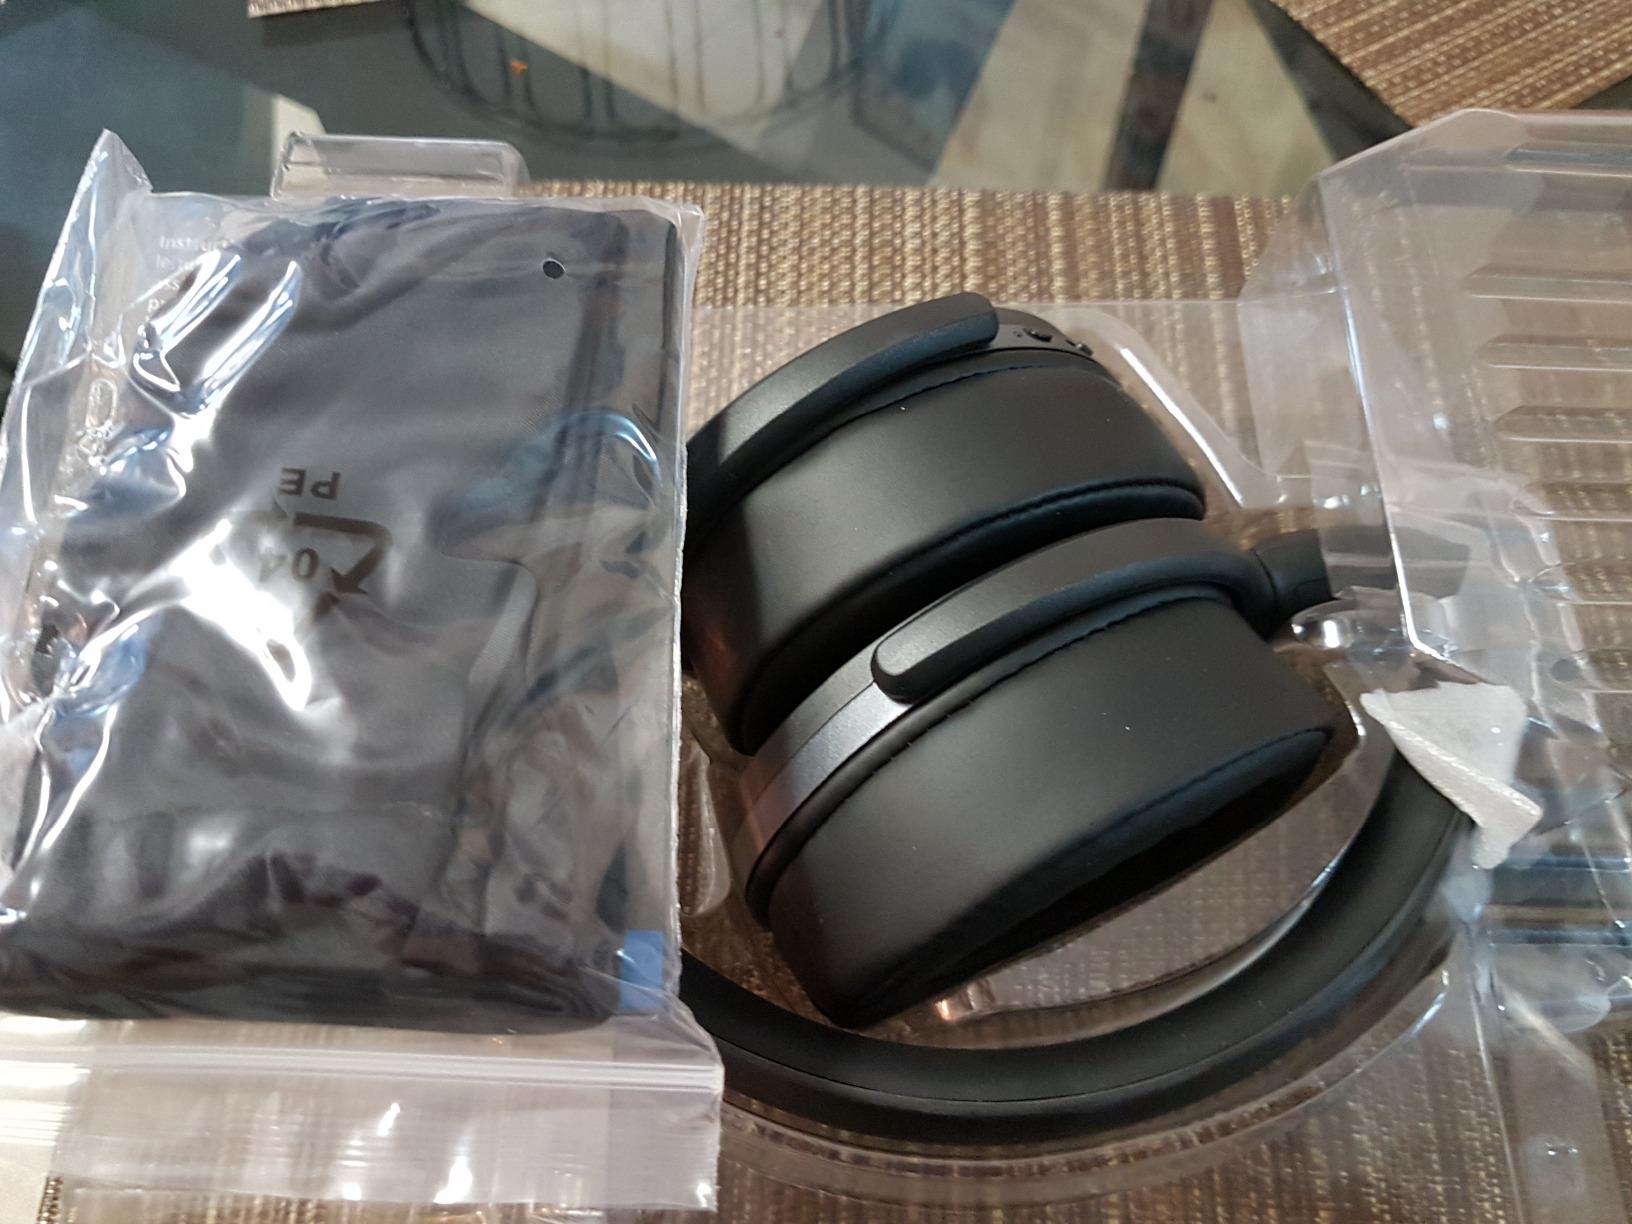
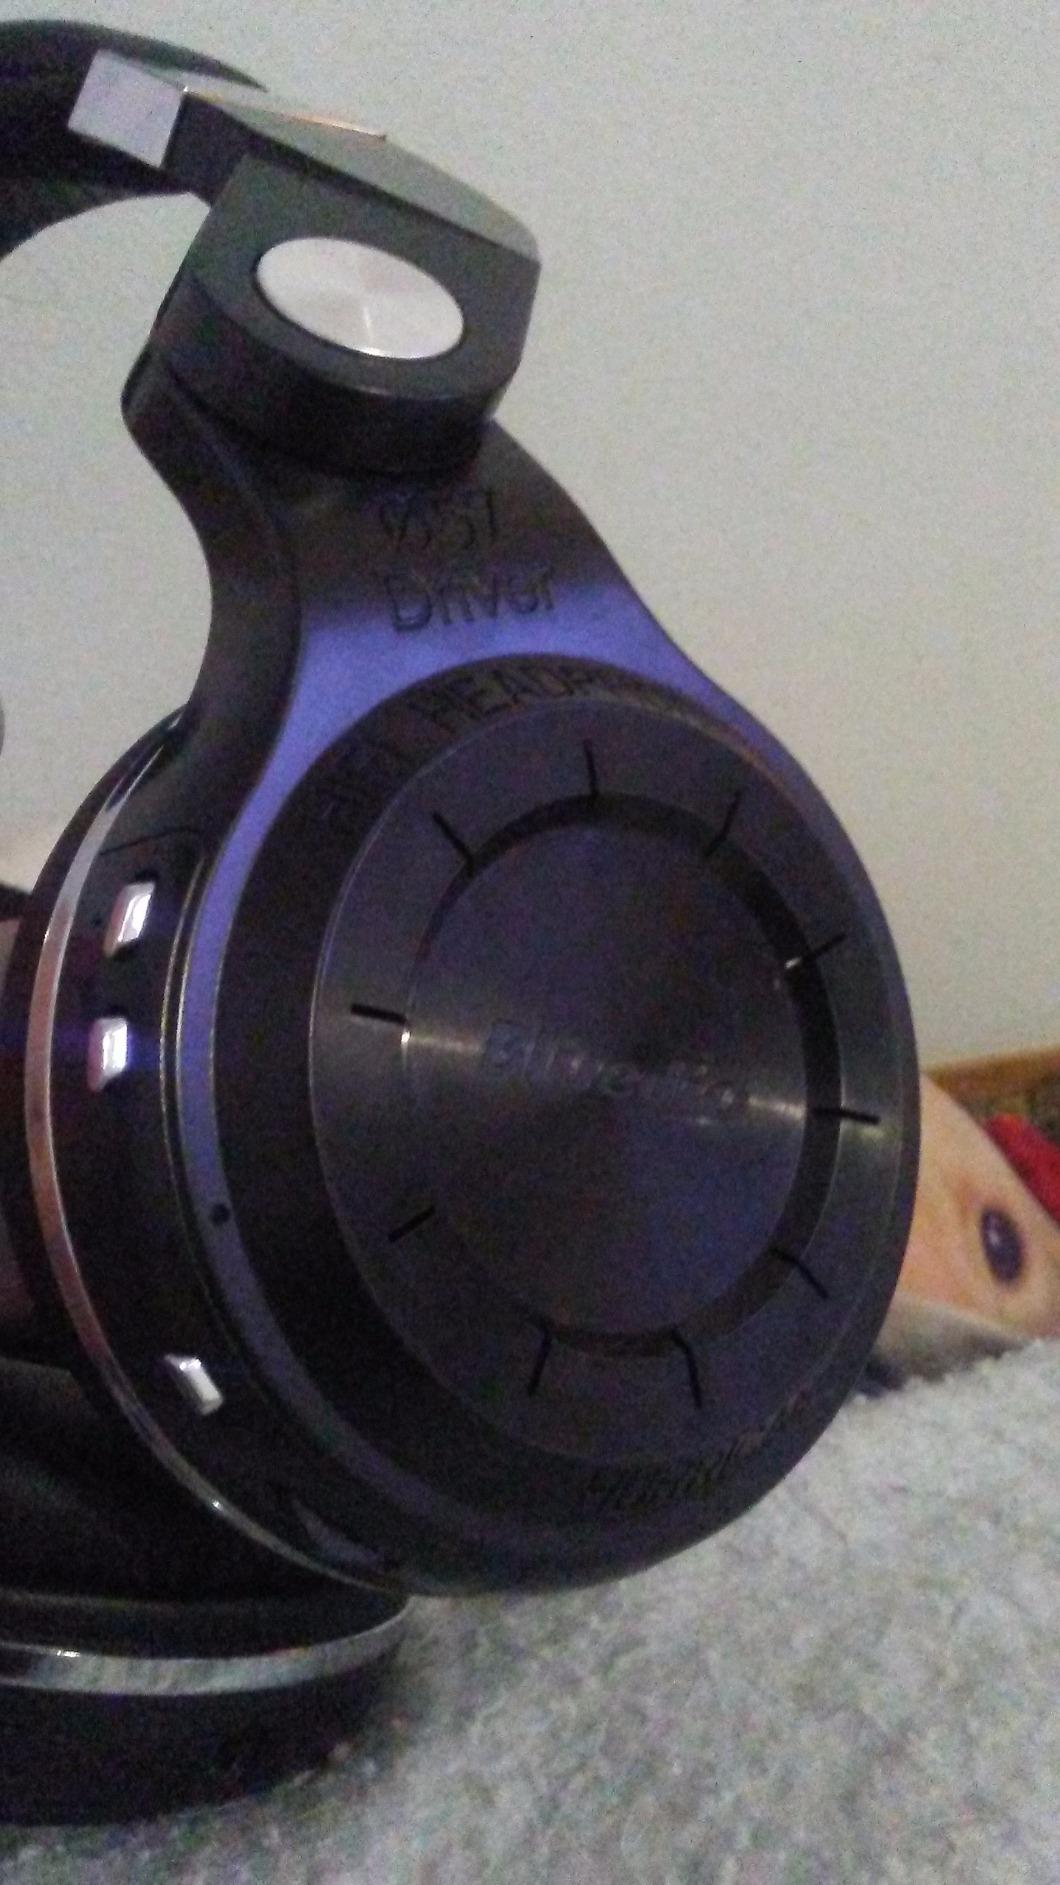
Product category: headphones
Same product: no